List of Marvel Cinematic Universe films

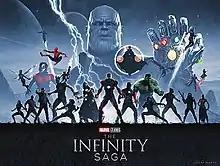
Artwork for "The Infinity Saga Collector's Edition" box set

The Marvel Cinematic Universe (MCU) centers on a series of American superhero films produced by Marvel Studios based on characters that appear in publications by Marvel Comics. The MCU is the shared universe in which all of the films are set. The films have been in production since 2007, and in that time Marvel Studios has produced and released 37 films, with at least 8 more in various stages of development. It is the highest-grossing film franchise of all time, having grossed over $32.1 billion at the global box office. This includes "", which became the highest-grossing film of all time at the time of its release.